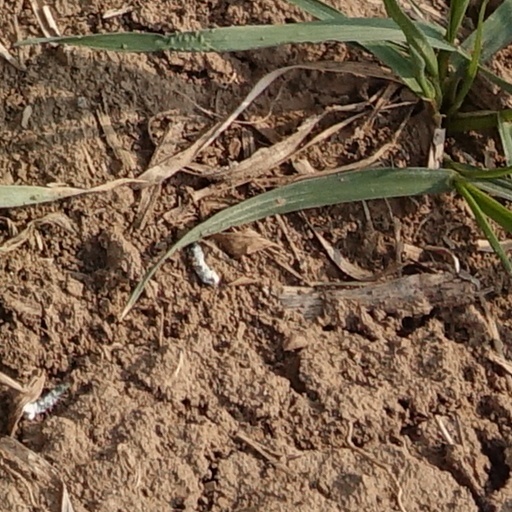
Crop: wheat